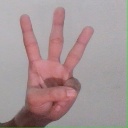
अक्षर: व